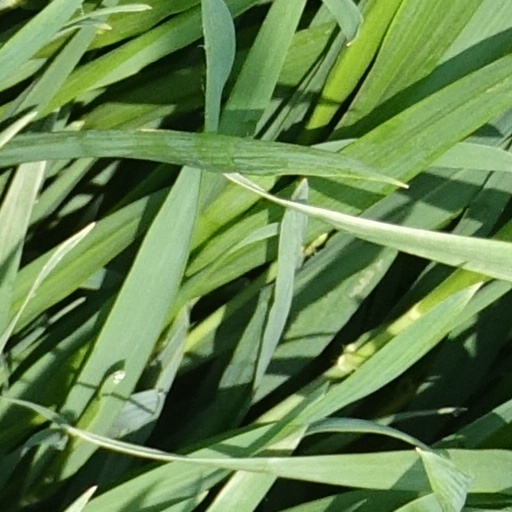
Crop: wheat